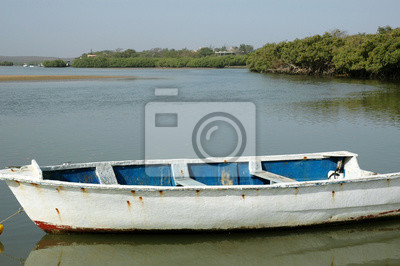
Lii nag ag gaal la, ag gaal la gu nekk ci ag dex, ay garab wër ko, yu am xob yu vert wert.